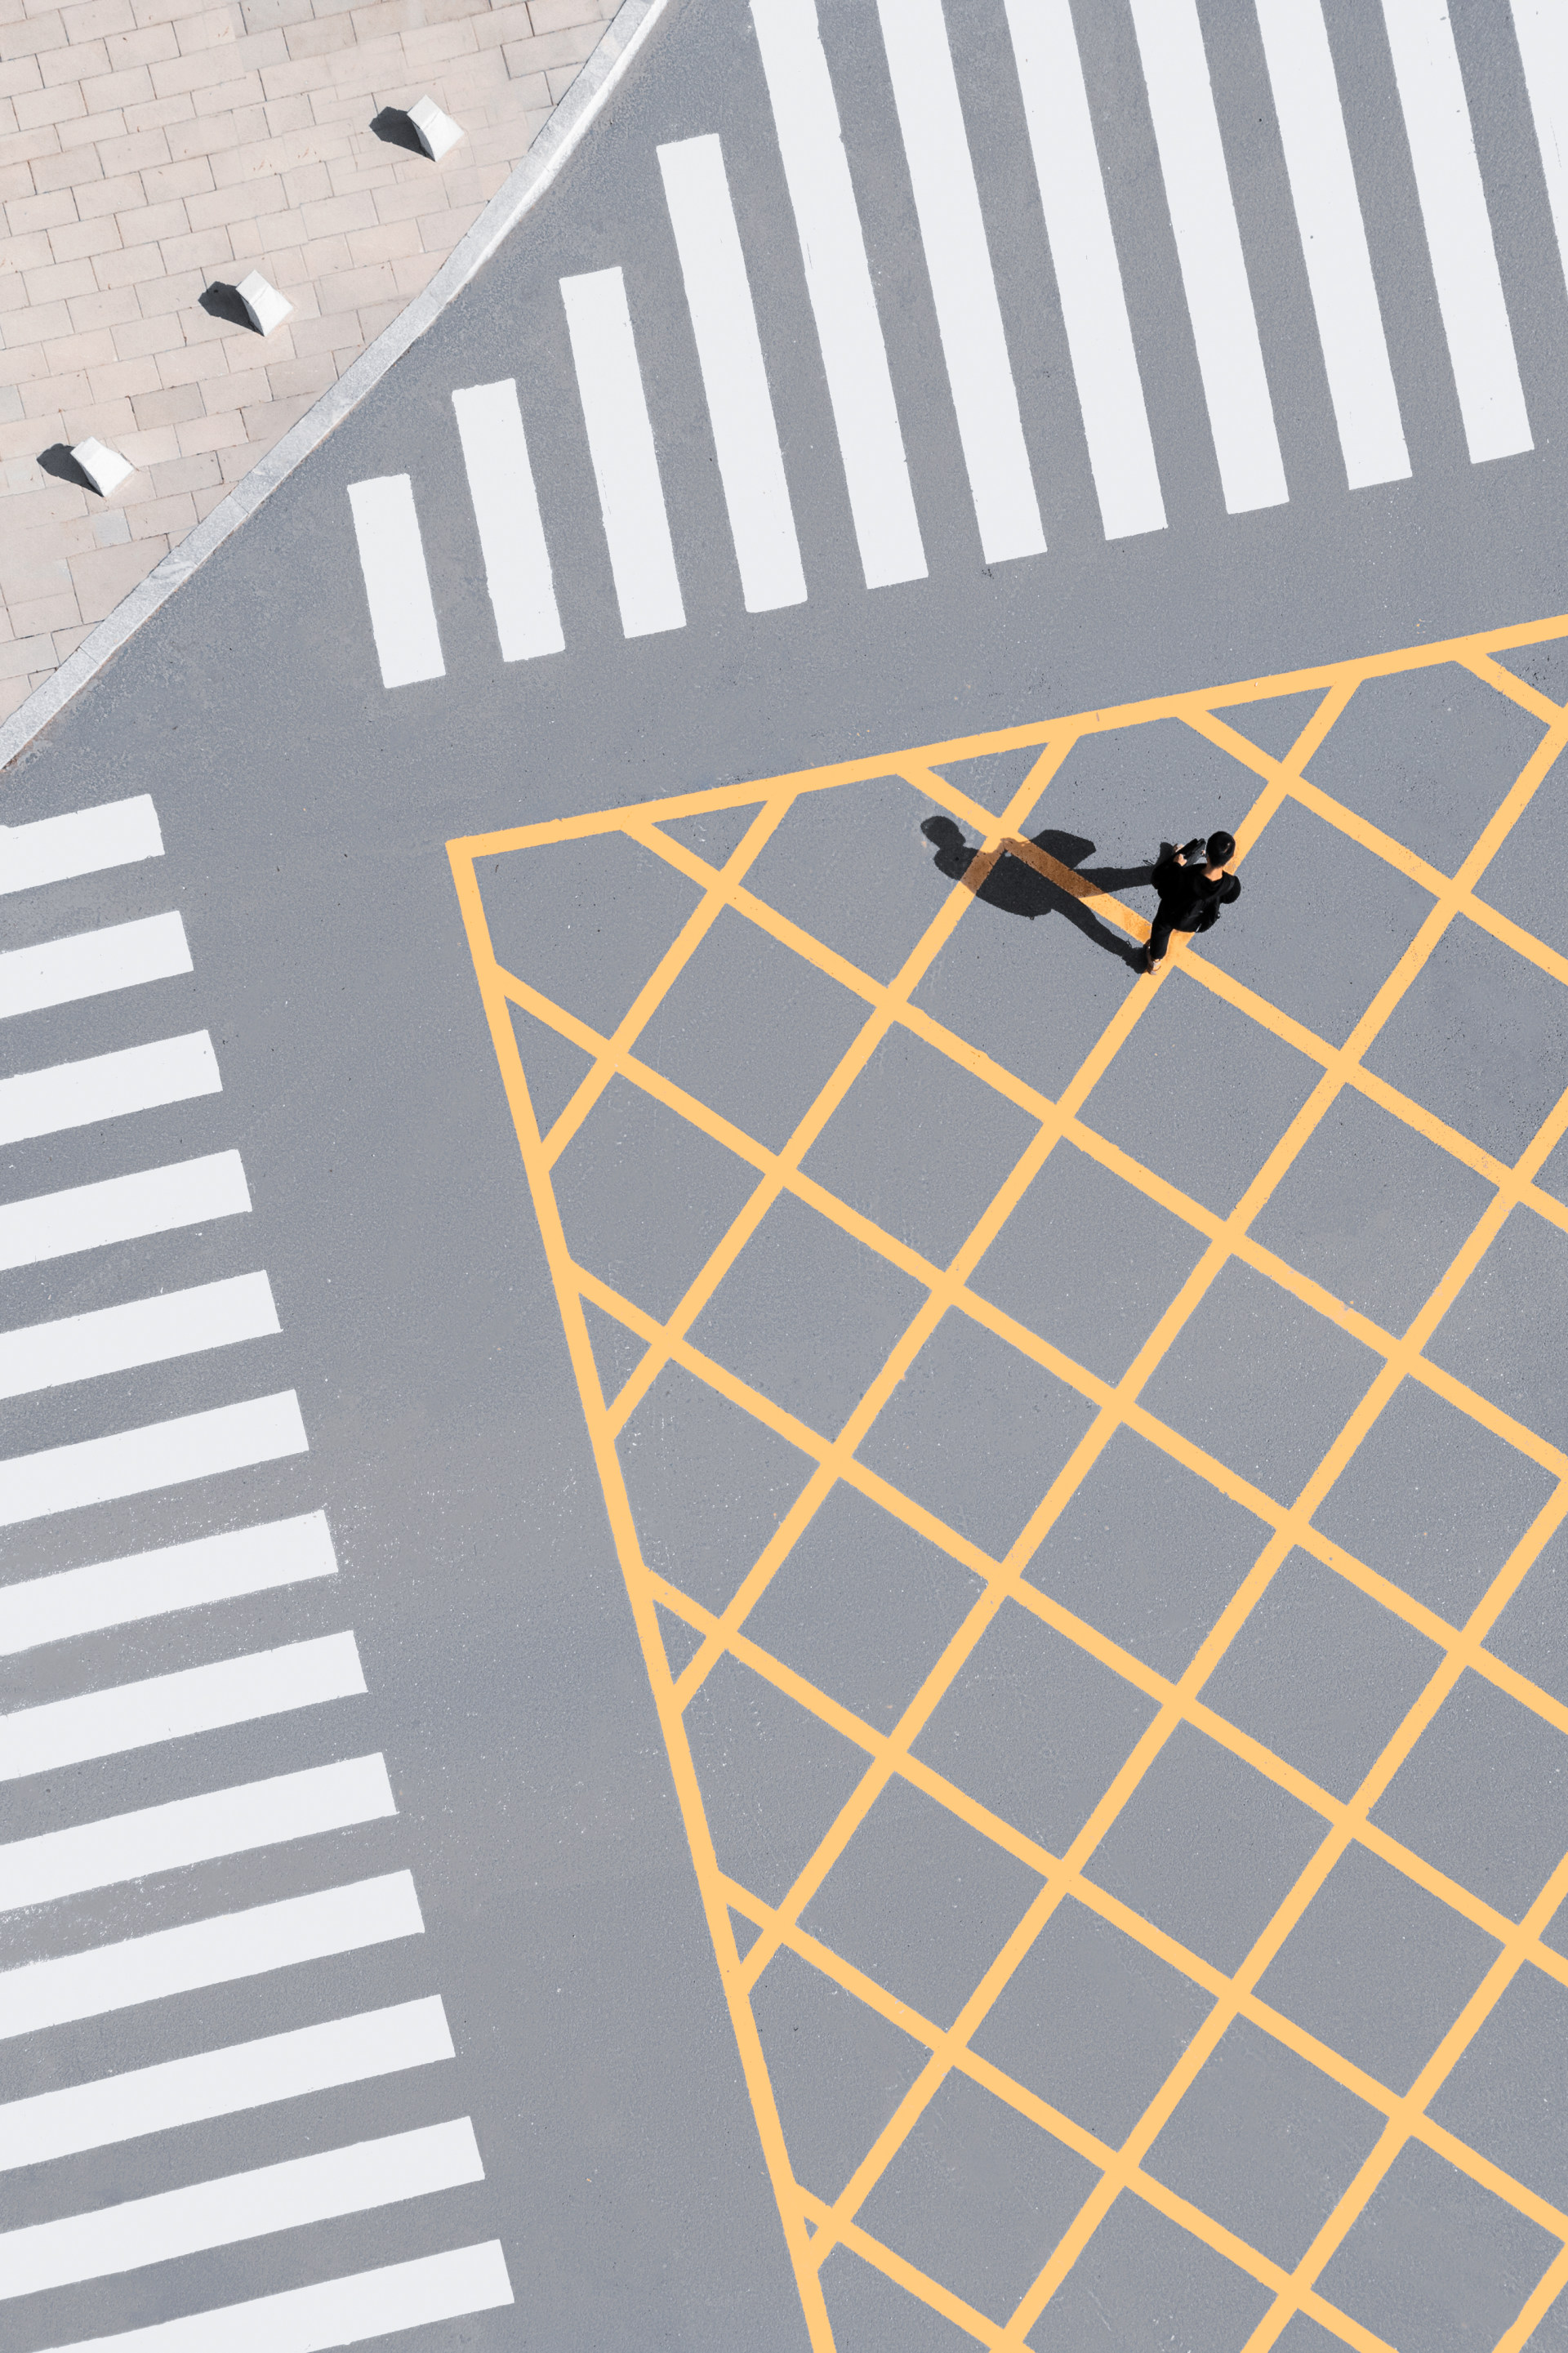
man, asphalt, road surface, line, font, aircraft, parallel, pattern, air travel, road, vehicle, electric blue, symmetry, sidewalk, triangle, flooring, airplane, circle, tar, lane, wing, aviation, sign, shadow, recreation, flight, general aviation, aerospace engineering, airline, graphics, transport, runway